Killamery

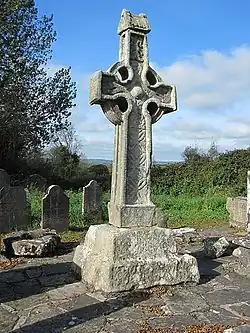
Killamery High Cross

Killamery was the site of a 7th-century monastery associated with the abbacy of St. Gobban, who died 639 and was buried in the grounds of St. Fintan of Clonenagh's Abbey, County Laois. Killamery High Cross is part of the Ossory group of High crosses. This "west Ossory group" also includes the Celtic crosses at Ahenny, Kilkieran and Tibberaghny. In addition to two bullauns and a holy well, the remains of a motte are also located nearby.